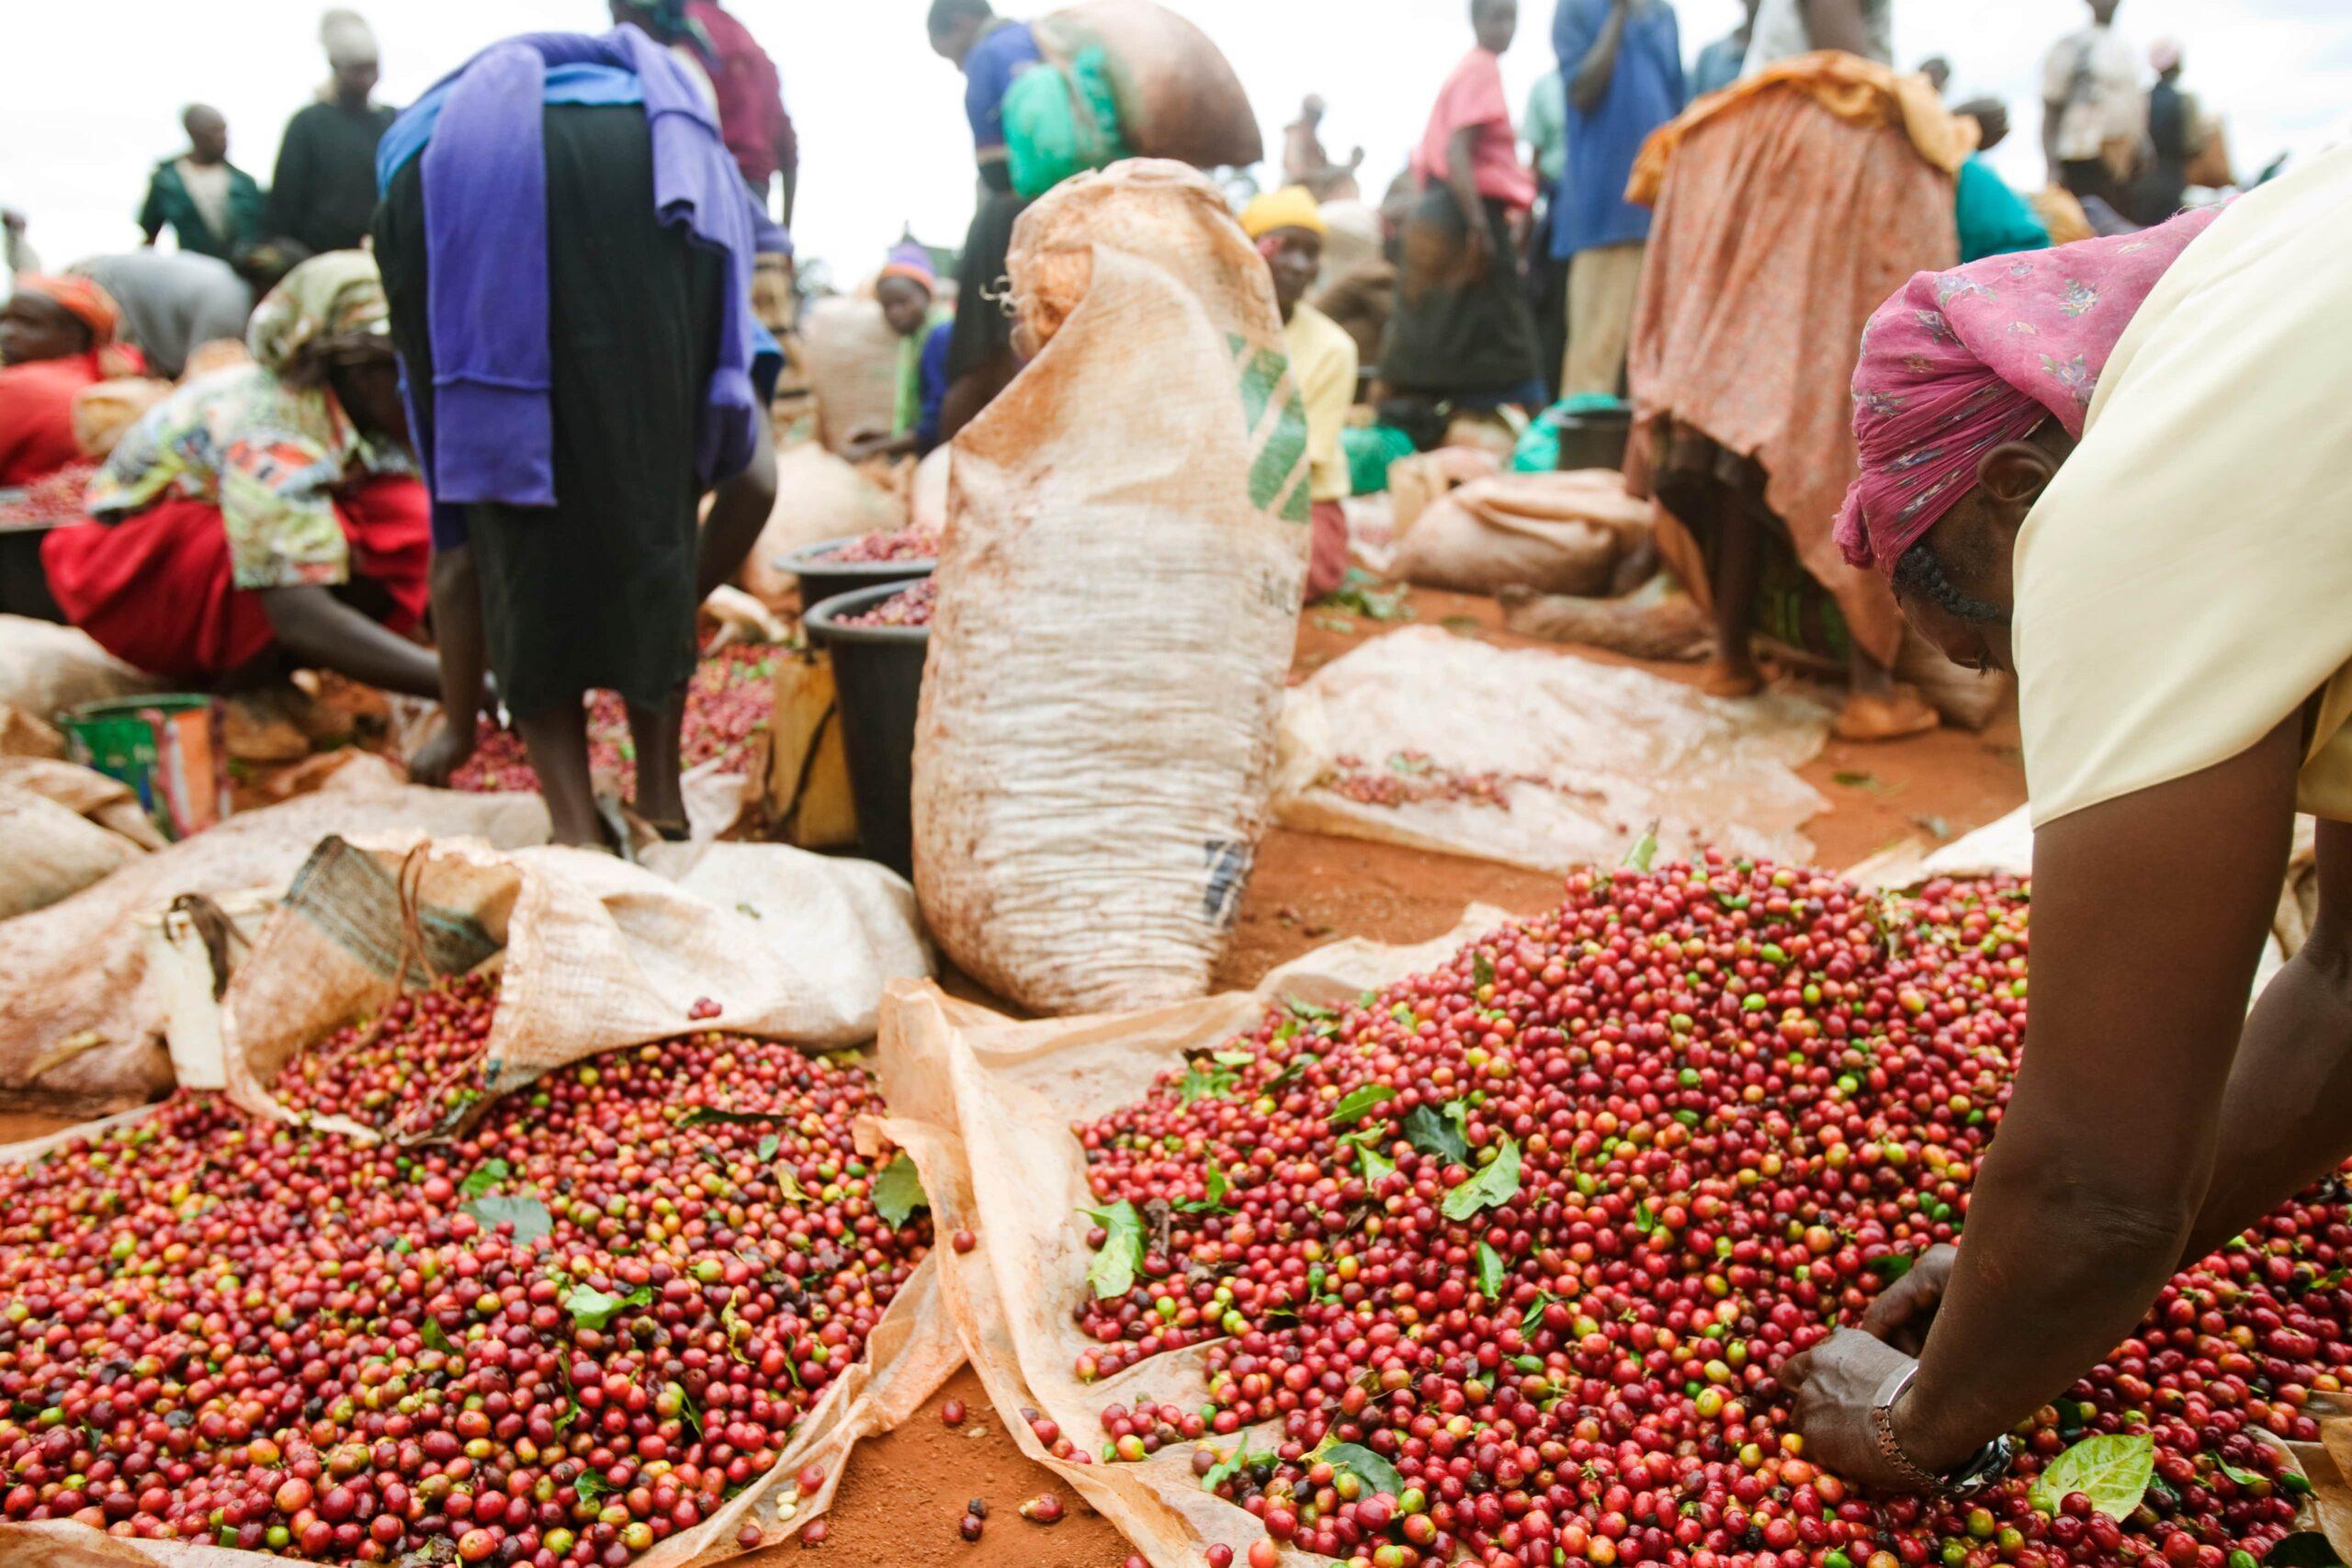
Wakulima wanawake kwa wanaume wakiwa wamevuna zao la kahawa, huku wakizichambua kutoa takataka na wengine wakiziuza kwa wateja katika eneo la soko dogo. Pamoja na zao hili kuwa la kibiashara, lina umuhimu mkubwa sana kiafya ikiwemo kukabili maradhi ya moyo, kiharusi na kupunguza kutokea kwa saratani ya ini na utumbo.